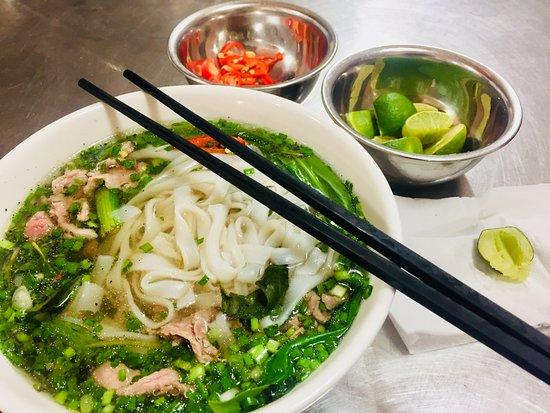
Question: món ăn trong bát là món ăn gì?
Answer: món ăn trong bát là món phở